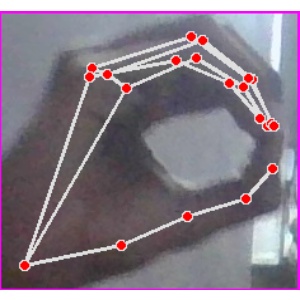
अक्षर: ठ